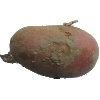
Label: red_potato